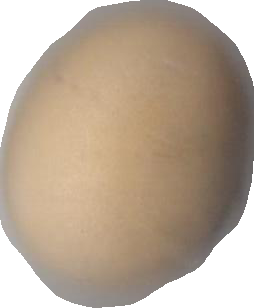
Variety: Grobogan